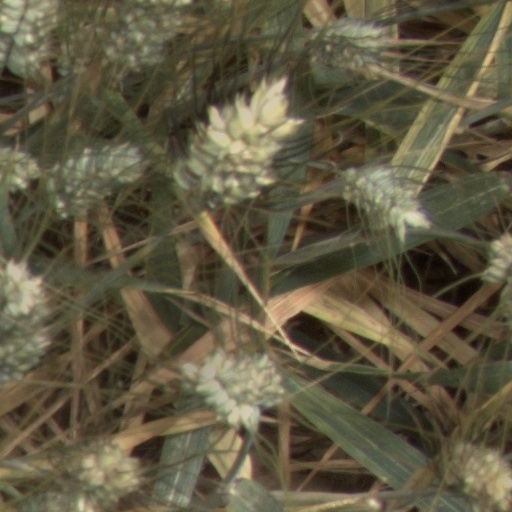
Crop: wheat